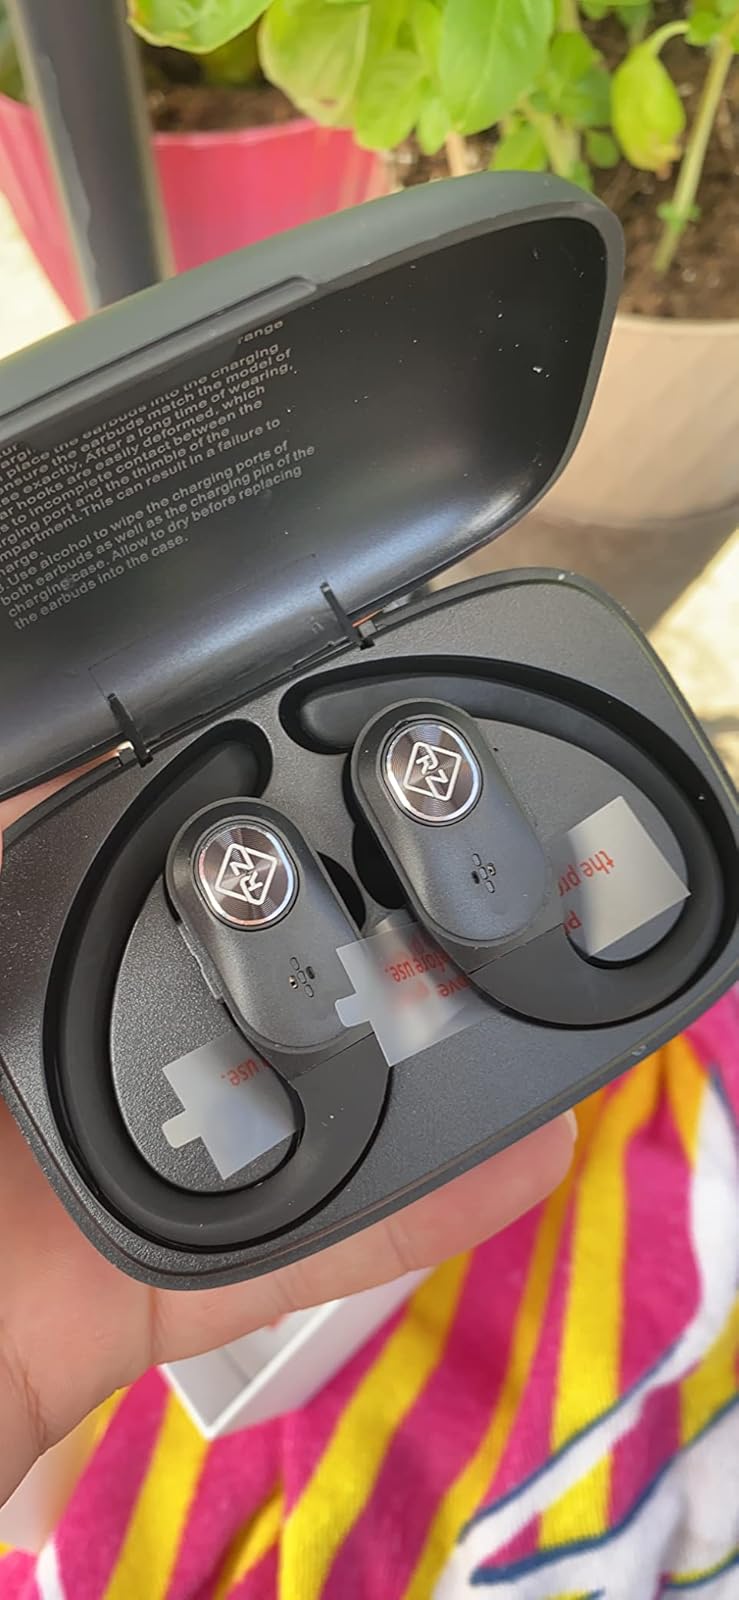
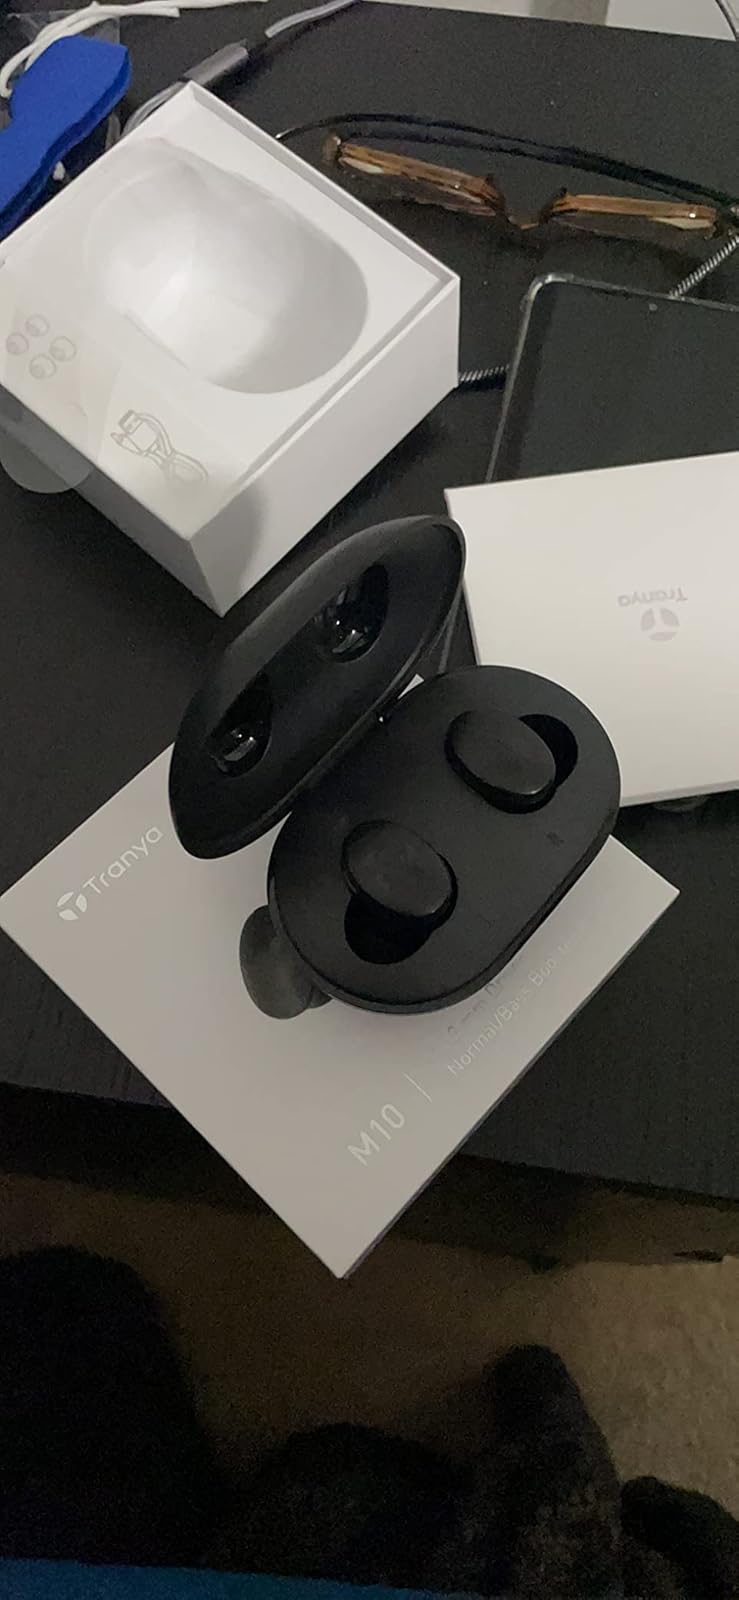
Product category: earbuds
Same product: no